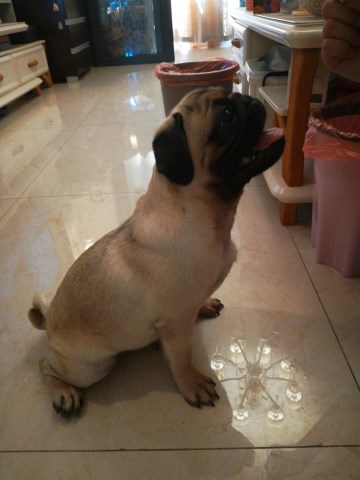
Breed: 798-n000130-pug